Radiosurgery (song)

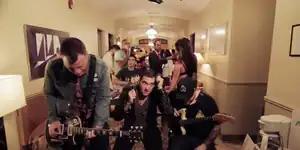
New Found Glory perform during the music video, which paid homage to the Ramones video for "I Wanna Be Sedated"

It was announced on 11 August that the band would be shooting a music video for the single. The band sent out a casting call to fans to appear as extras on the shoot. The video was directed by Meiert Avis, and shot at the Linda Vista Hospital in Los Angeles. The video is set in a hotel, and has been described as a direct homage to the Ramones video for their 1981 single "I Wanna Be Sedated." The video begins with New Found Glory sitting on a bed in an empty hotel hallway, before a slew of characters emerge in the background. To create this chaotic party scene, a mixture of fans and close friends of the band were called in and assigned random costumes. The director gave several actions for each extra to perform and after each take, people were able to get "more and more into character". Over 100 extras were used during the shoot, portraying characters such as fire breathers, cheerleaders, and convicted felons amongst others. There are also several parodies of celebrities, including those of Lady Gaga, Bill Clinton, and Barack Obama parading around in the background. Tom Denney, former A Day To Remember guitarist, also appears in the video.